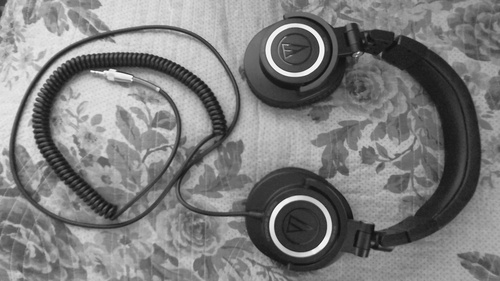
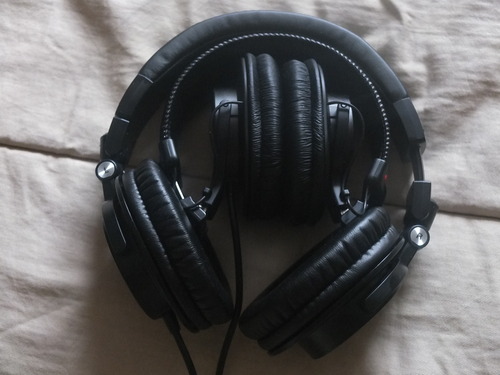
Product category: headphones
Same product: yes